Murray Maxwell

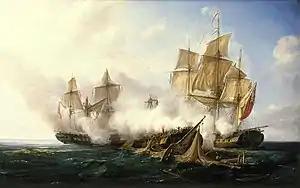
A painting of the action of 29 November 1811 by Pierre-Julien Gilbert.

Maxwell's most notable service came during the Adriatic campaign of 1807–1814. "Alceste" was despatched to the Adriatic Sea to support James Brisbane in the absence of William Hoste, who had been wounded at the Battle of Lissa in March 1811. On 4 May, Maxwell and Brisbane led an attack on Parenza, where a brig carrying supplies to Ragusa had taken shelter. Seizing an island at the mouth of the harbour, the British established a mortar position overlooking the anchorage, and sank the brig with a heavy bombardment. In November 1811, with the temporary absence of Brisbane, Maxwell became the senior officer in the Adriatic. Seven months later, a convoy of French frigates carrying cannon from Corfu to Trieste was spotted attempting to slip past his base of operations on the island of Lissa. Ashore in Port St. George, Maxwell was informed by telegraph, and led "Alceste" and the rest of his squadron— and —in pursuit.